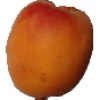
Label: Apricot 1